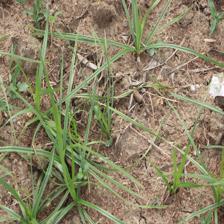
Label: Grass